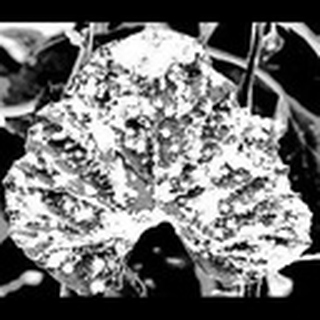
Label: cotton_powdery_mildew